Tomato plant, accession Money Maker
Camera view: tilt-top (135 deg); turntable rotation: 0 degrees
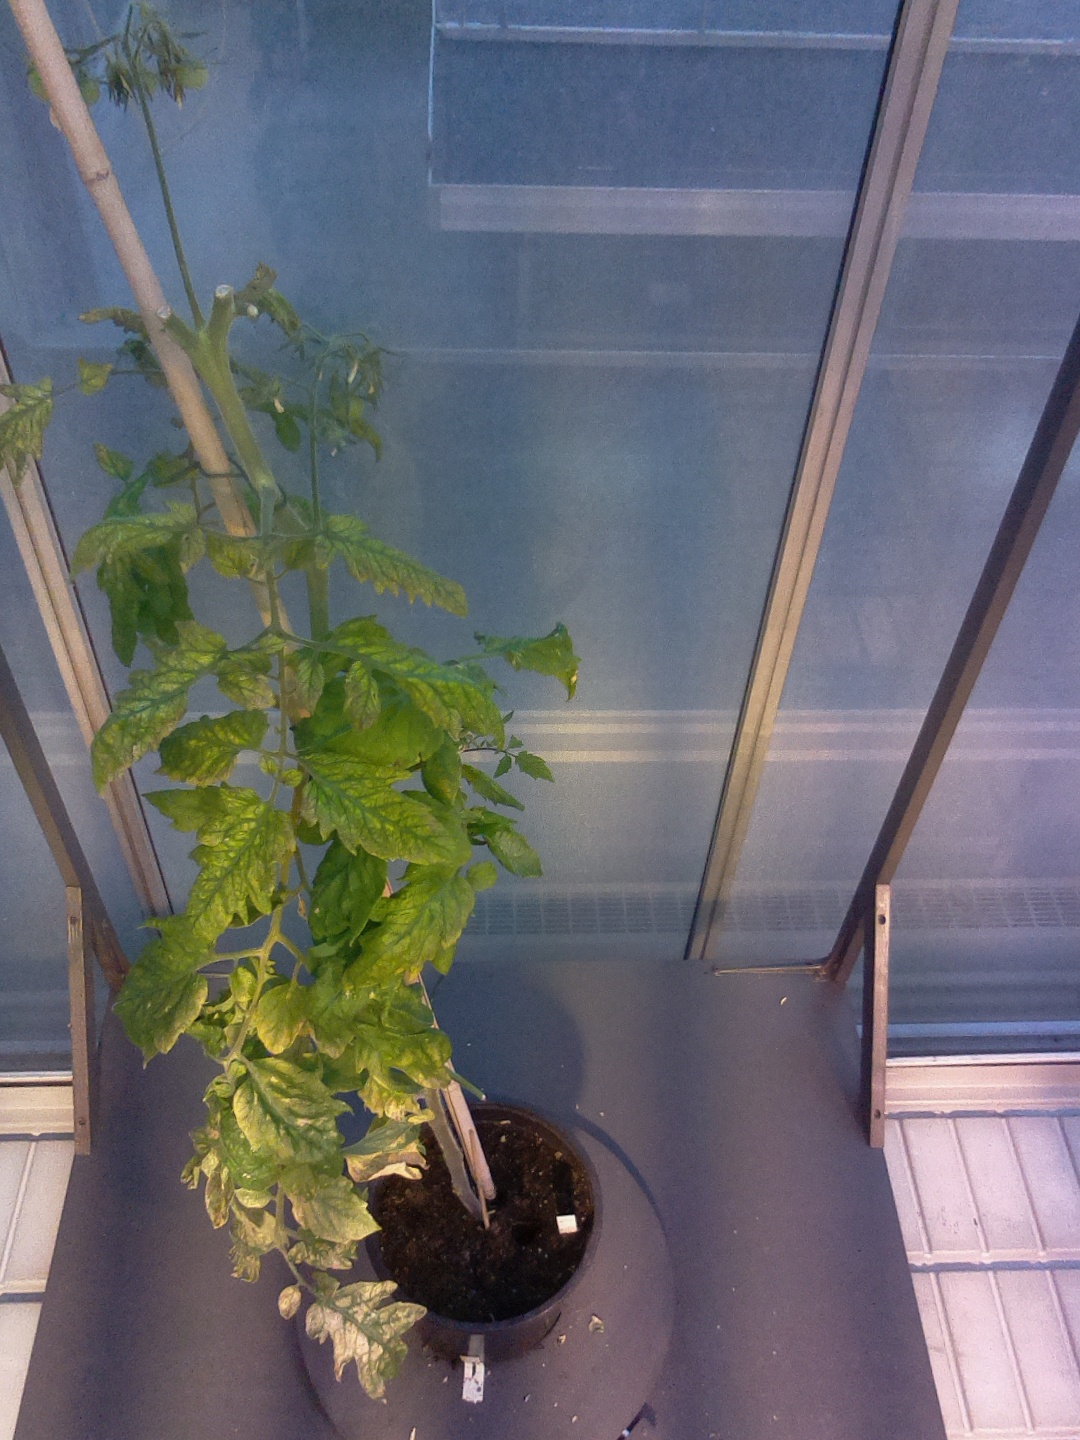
BBCH growth stage 78: 80% -90% of final fruit size